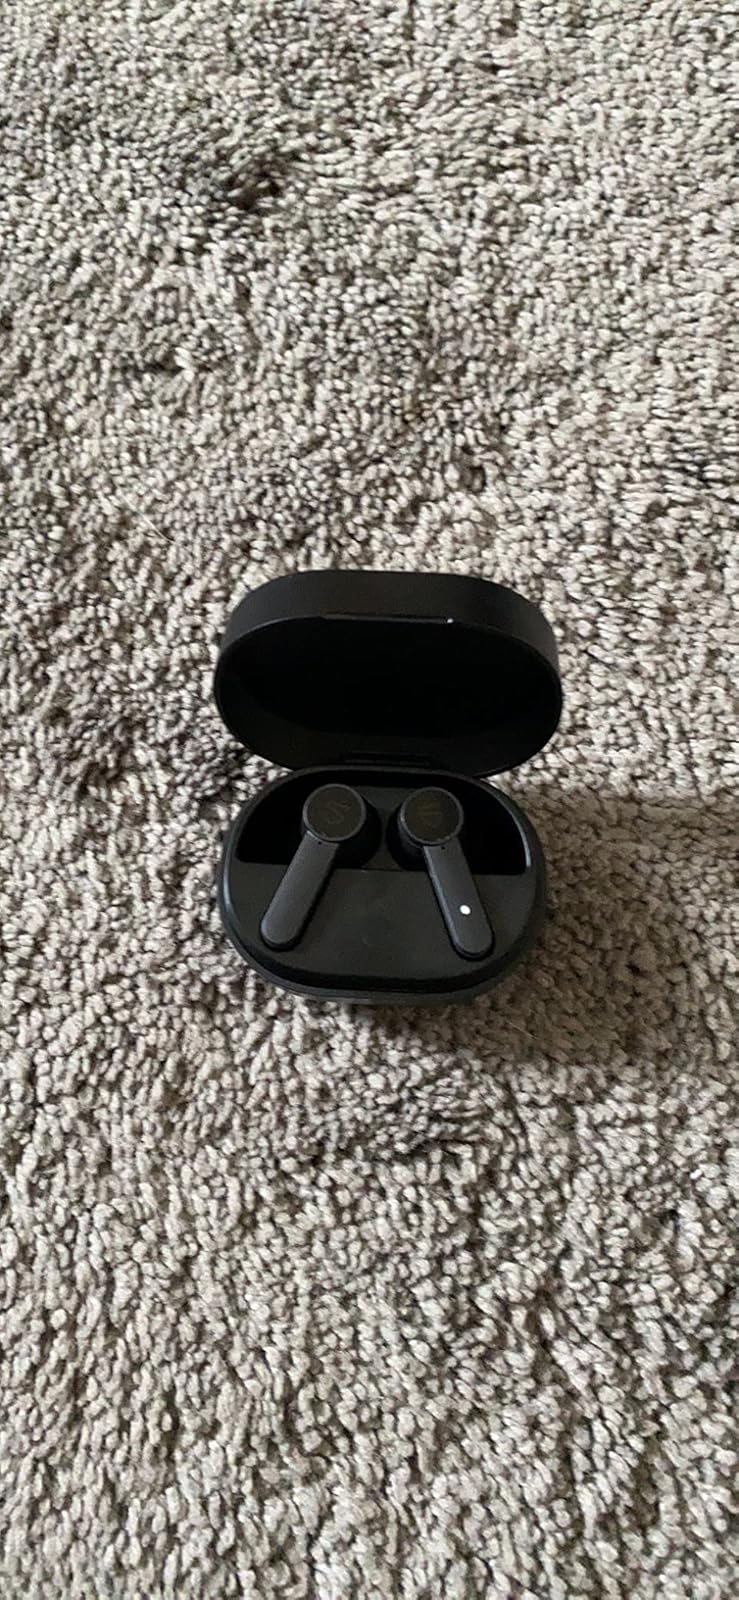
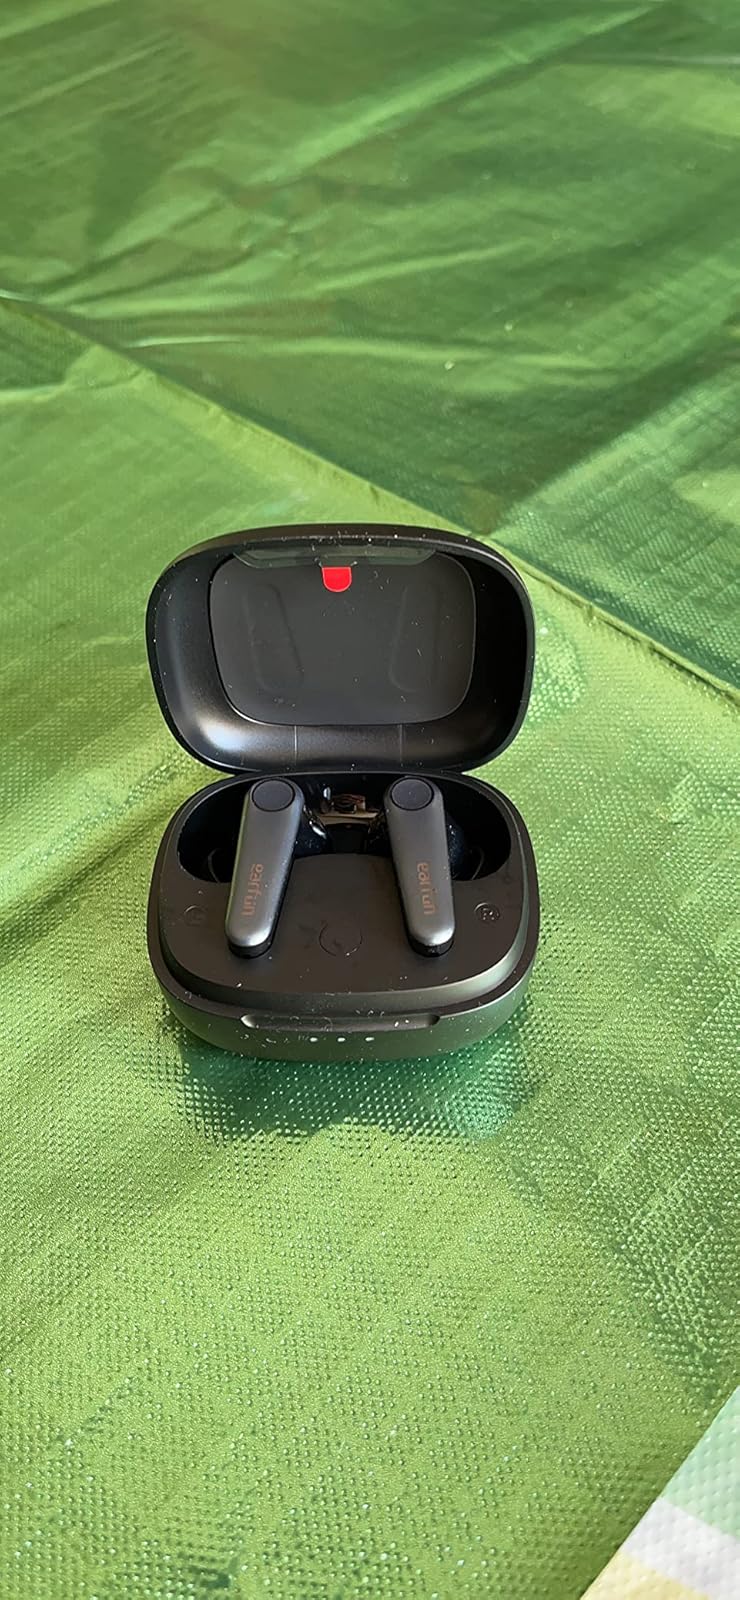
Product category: earbuds
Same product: no